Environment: real
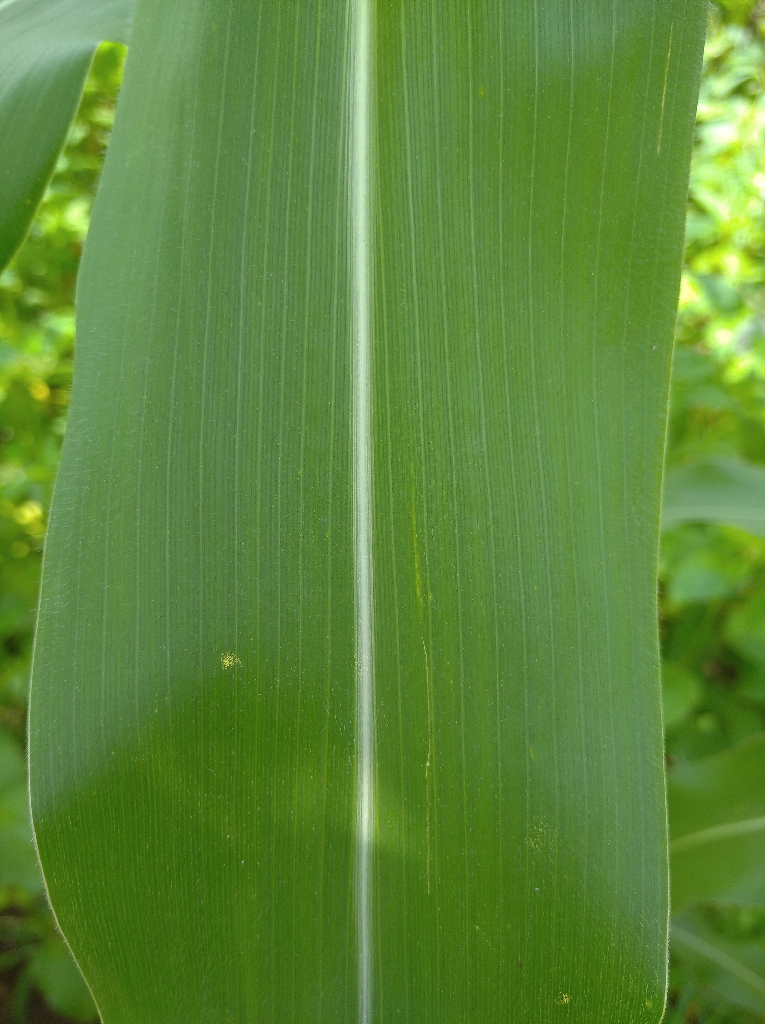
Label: healthy